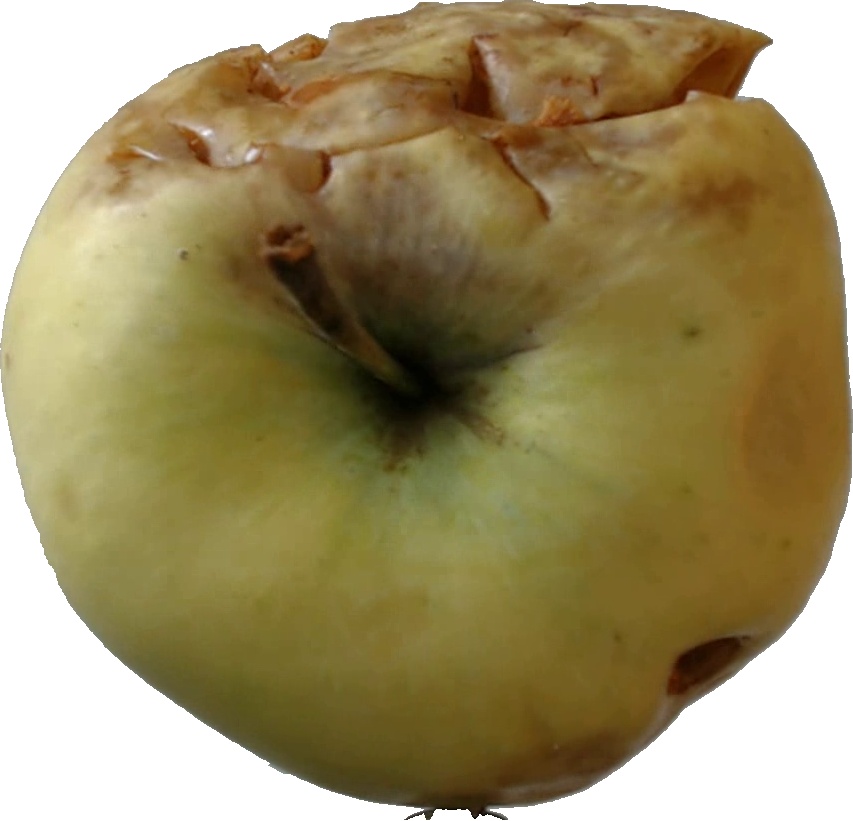
Label: apple_hit_1